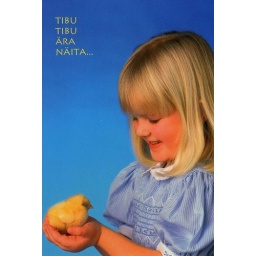
Very cute card with that happy girl &amp;amp; a little chicken in her hand!!Thank you Tondinahk in Estonia!